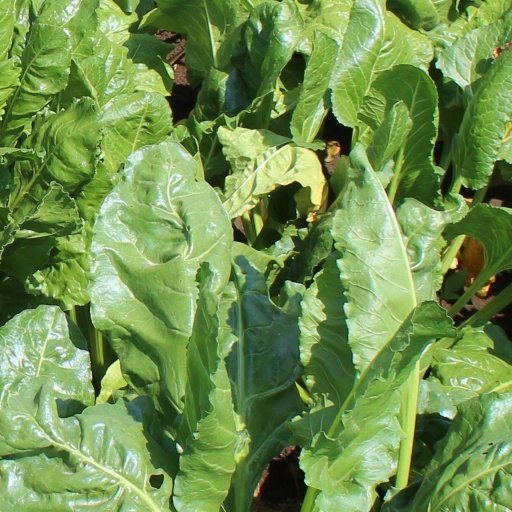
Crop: sugar beet